280 Broadway

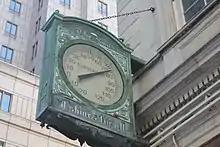
Thermometer at Broadway and Reade Street, installed by the "Sun"

After the Stewart store relocated uptown, there were rumors that the building would be converted into a hotel. Instead, Hilton hired Edward D. Harris in September 1882 to renovate the building and convert the interior into offices. The building was expanded eastward, and two floors were added. The main facade on Broadway remained intact, but Harris rebuilt the rear of the building on Reade and Chambers Streets. The Marble Palace was combined with two properties that Hilton owned on 53 and 55 Chambers Street, which themselves were remodeled to complement the original store's design. The store's rotunda was removed and replaced with an open courtyard. Hilton bought the property from Stewart's widow for $2.1 million in February 1884. By then, the New York City government was reportedly planning to buy the building, since its proximity to City Hall made the building an ideal spot for municipal offices.